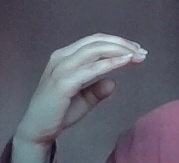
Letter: jeem